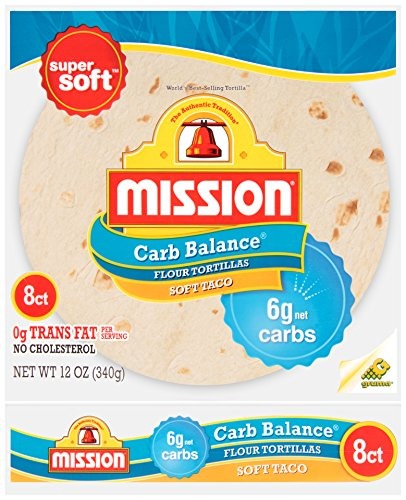
Item Name: Mission Tortillas carb balance 8ct
Product Description: Grocery
Value: 8.0
Unit: Count

Price: 4.935